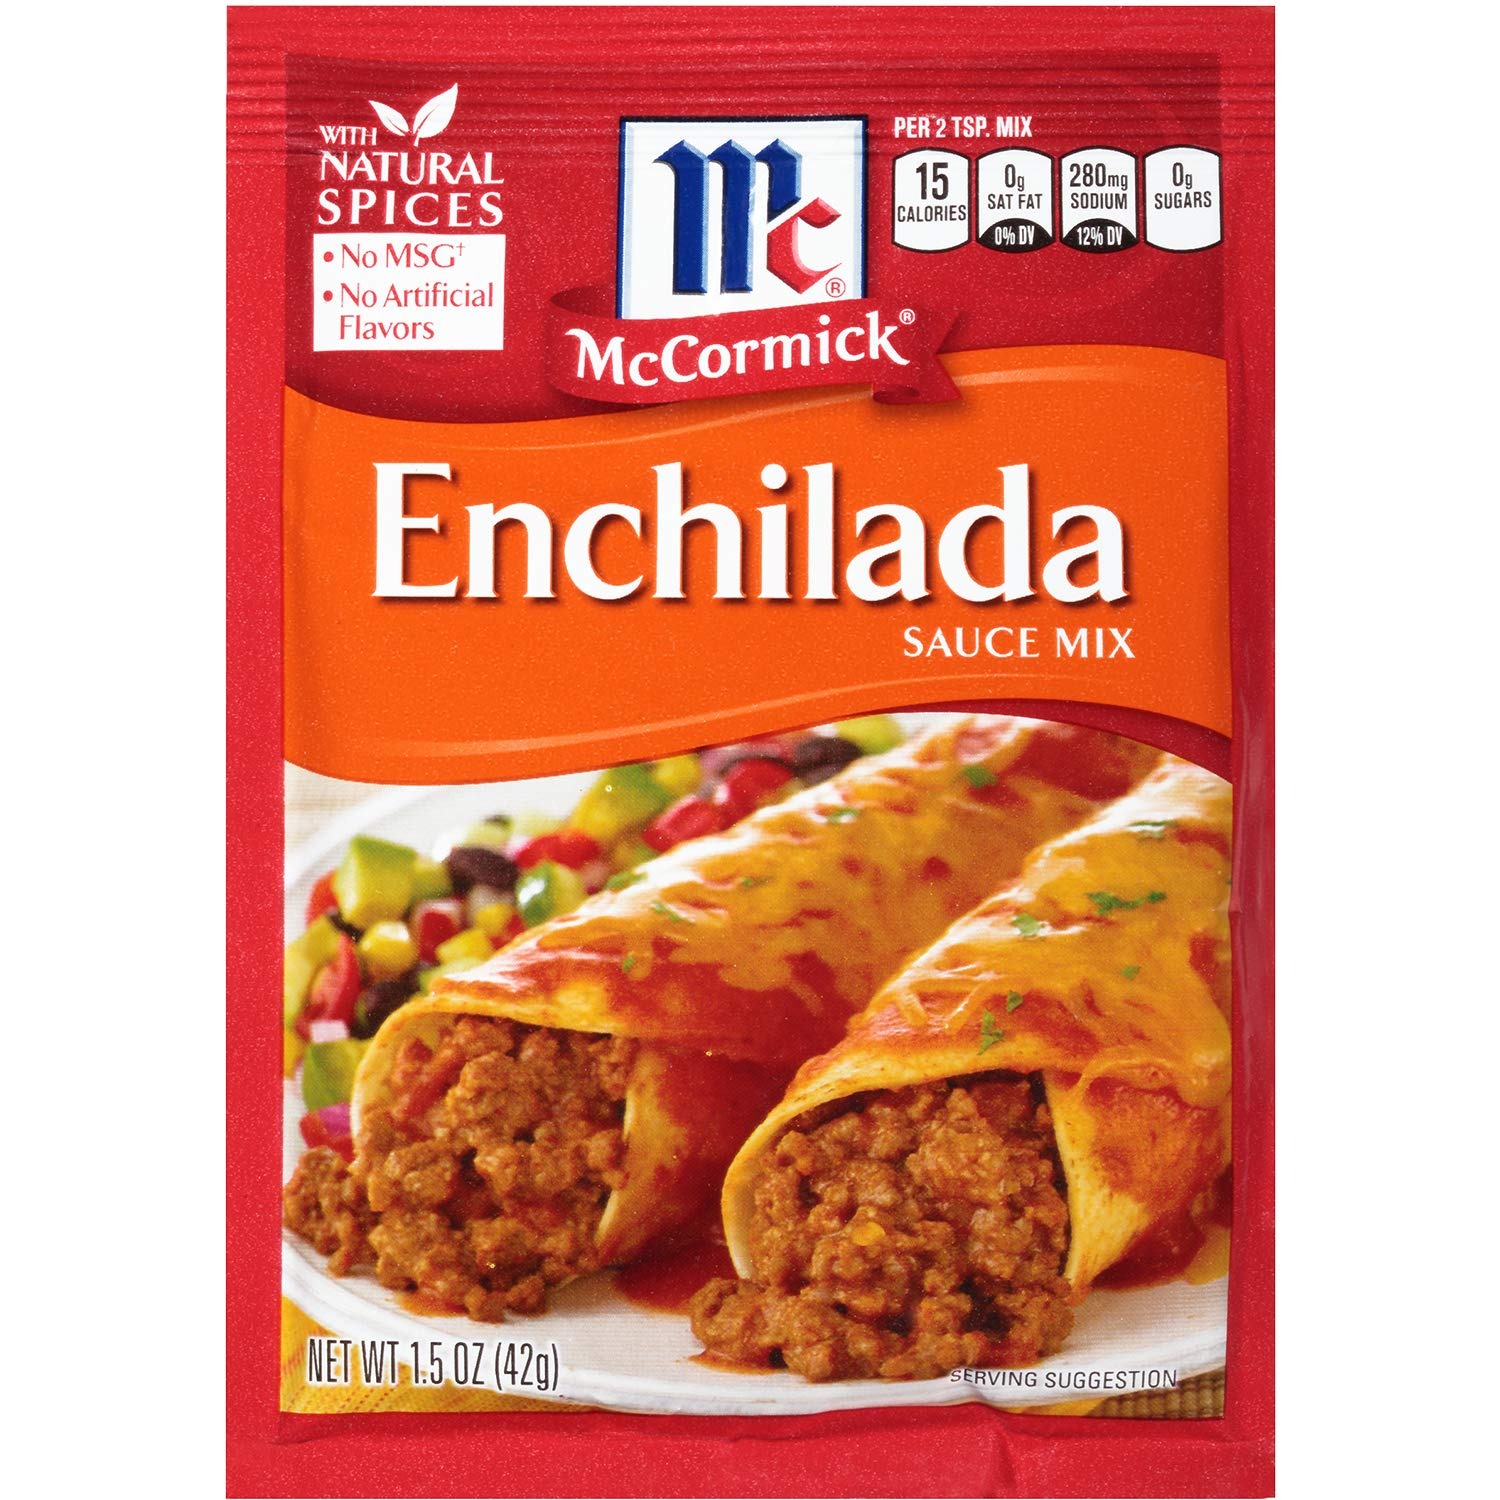
Item Name: McCormick ENCHILADA Sauce Mix 1.5oz (3 Packets)
Product Description: McCormick Enchilada Seasoning Mix, 1.5 oz, Authentic Blend of Herbs and Spices Like Chili Peppers, Cumin, Onion and Garlic.
Value: 4.5
Unit: Ounce

Price: 1.7